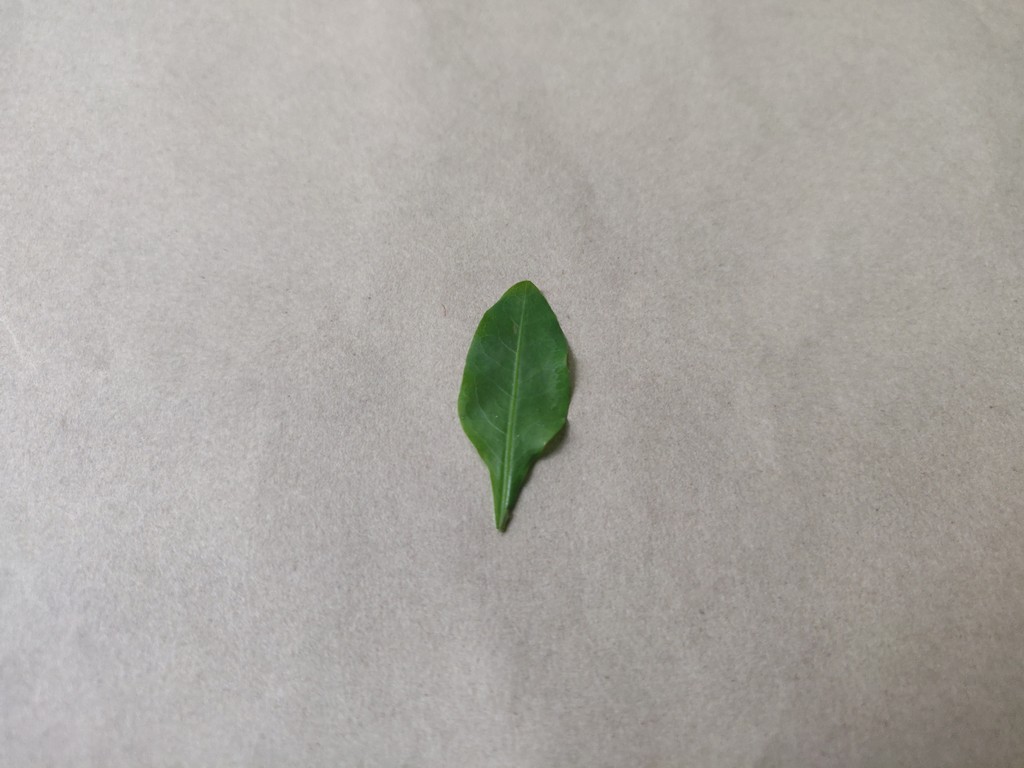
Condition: Healthy
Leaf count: single
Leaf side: front